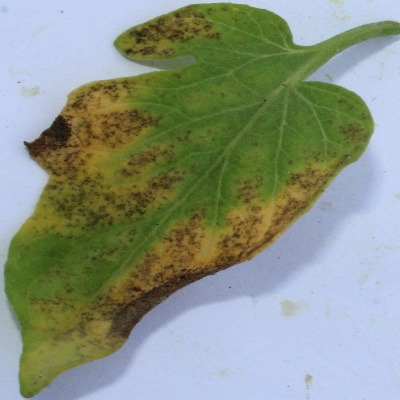
Crop: Tomato
Condition: septoria leaf spot